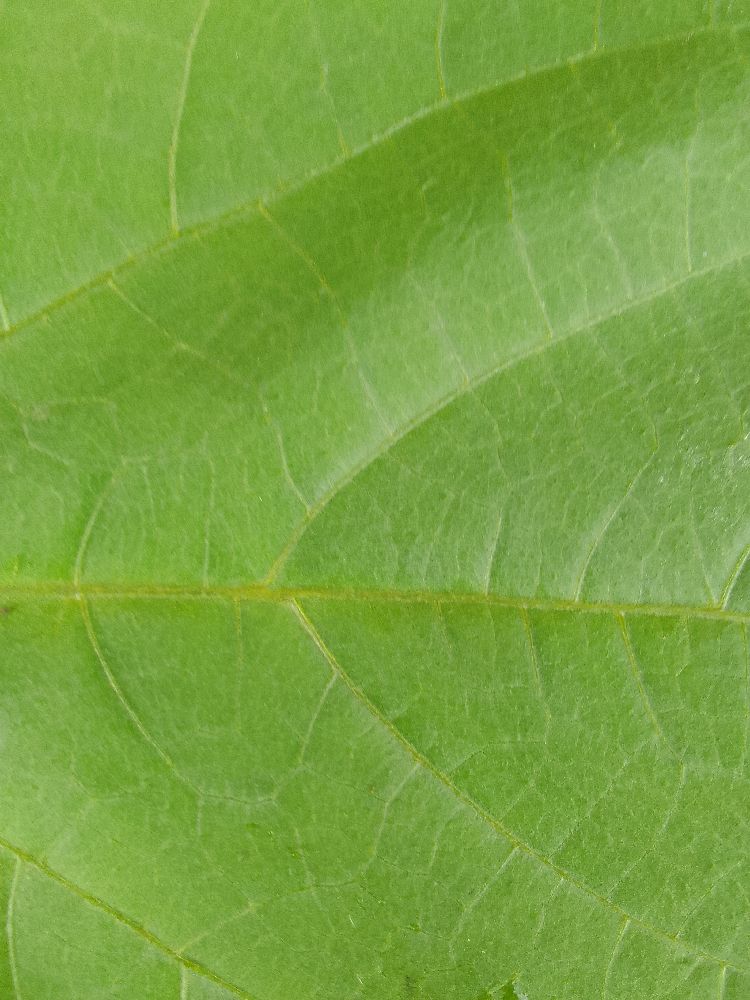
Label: healthy